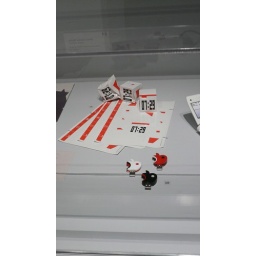
electrochemic ink disposable paper alarm clock (turn it off by crushing it up)